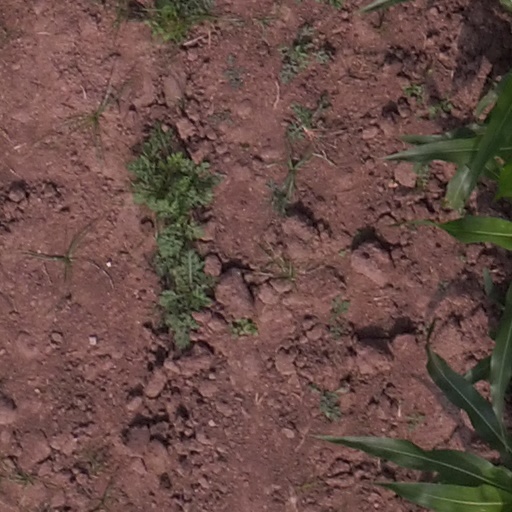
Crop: maize; corn